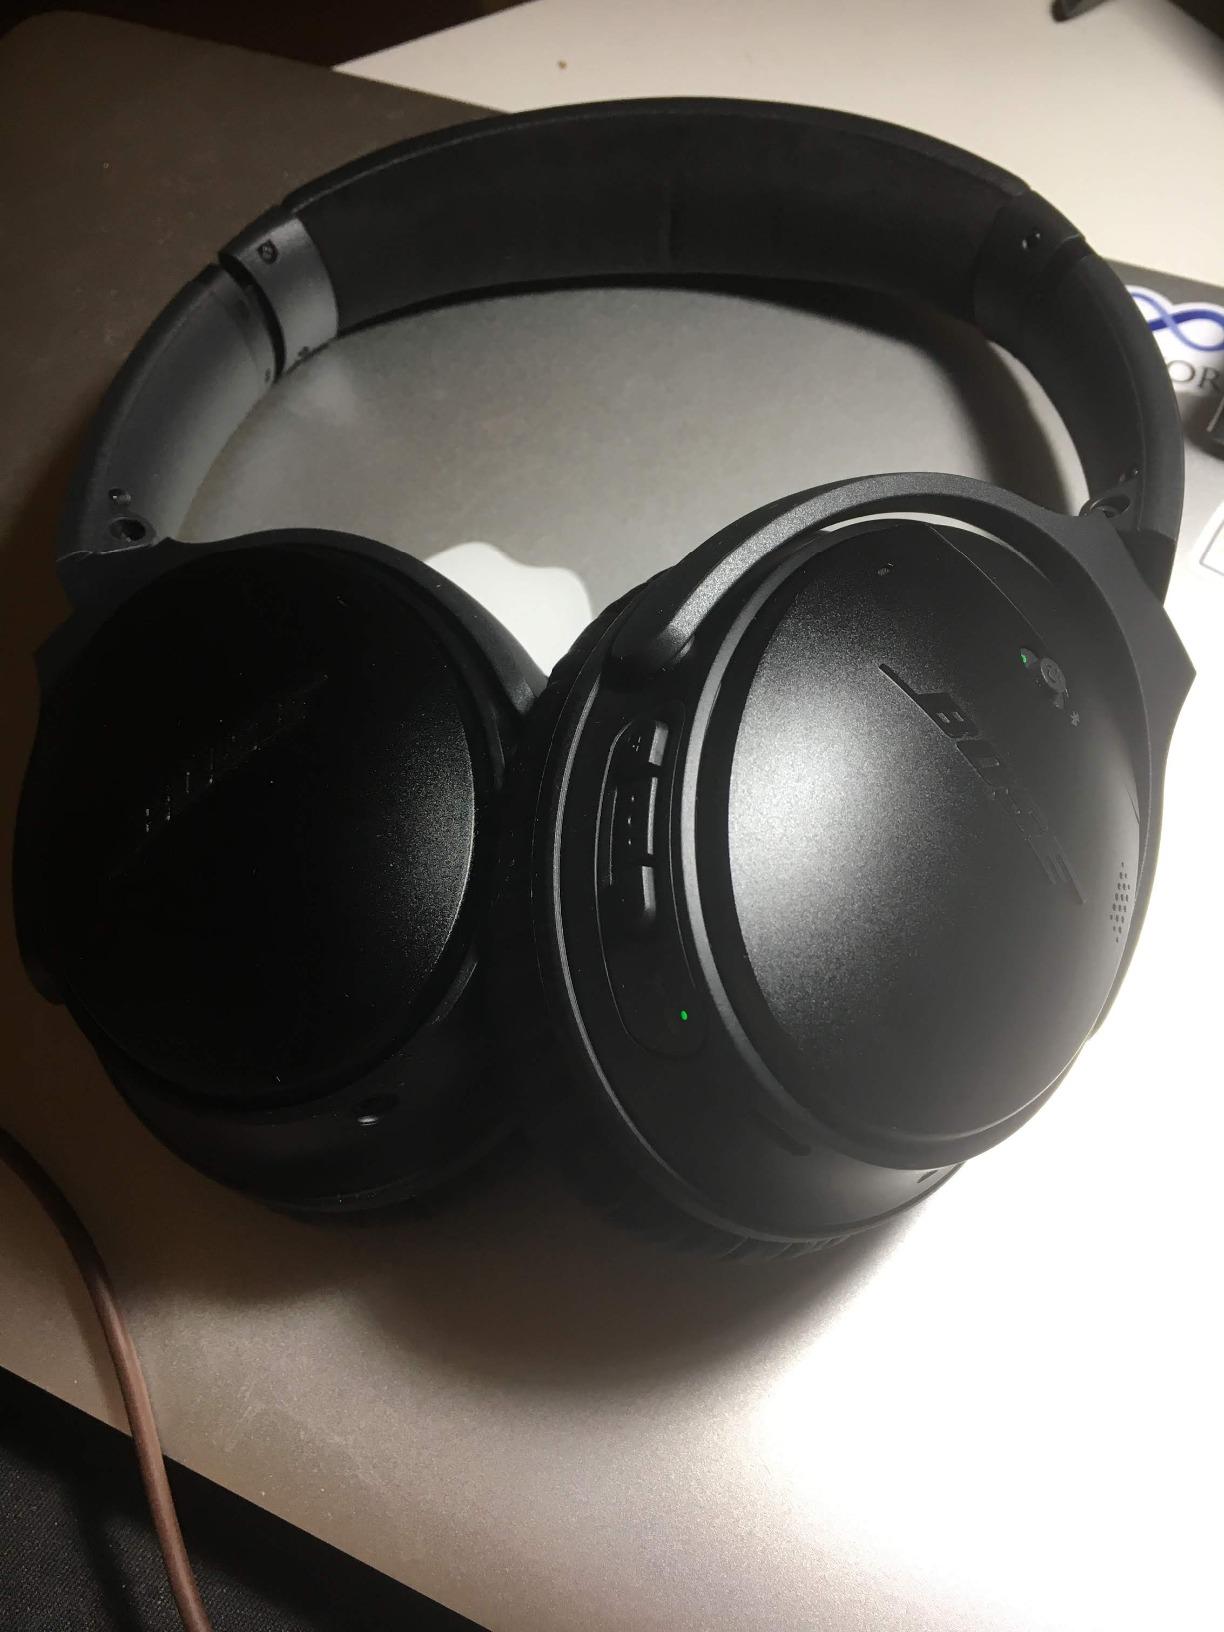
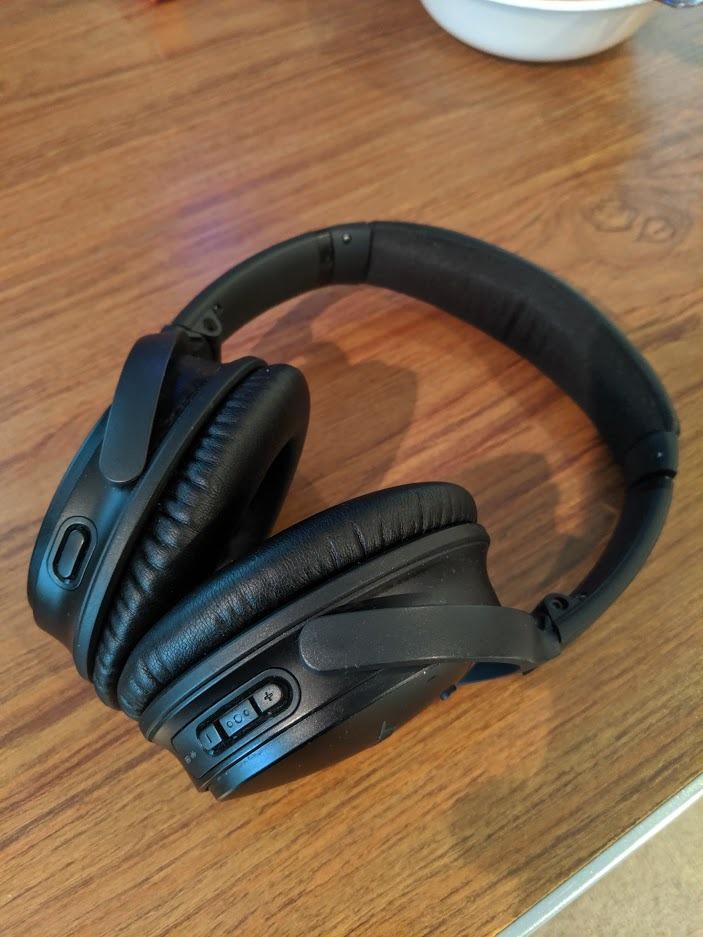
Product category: headphones
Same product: yes